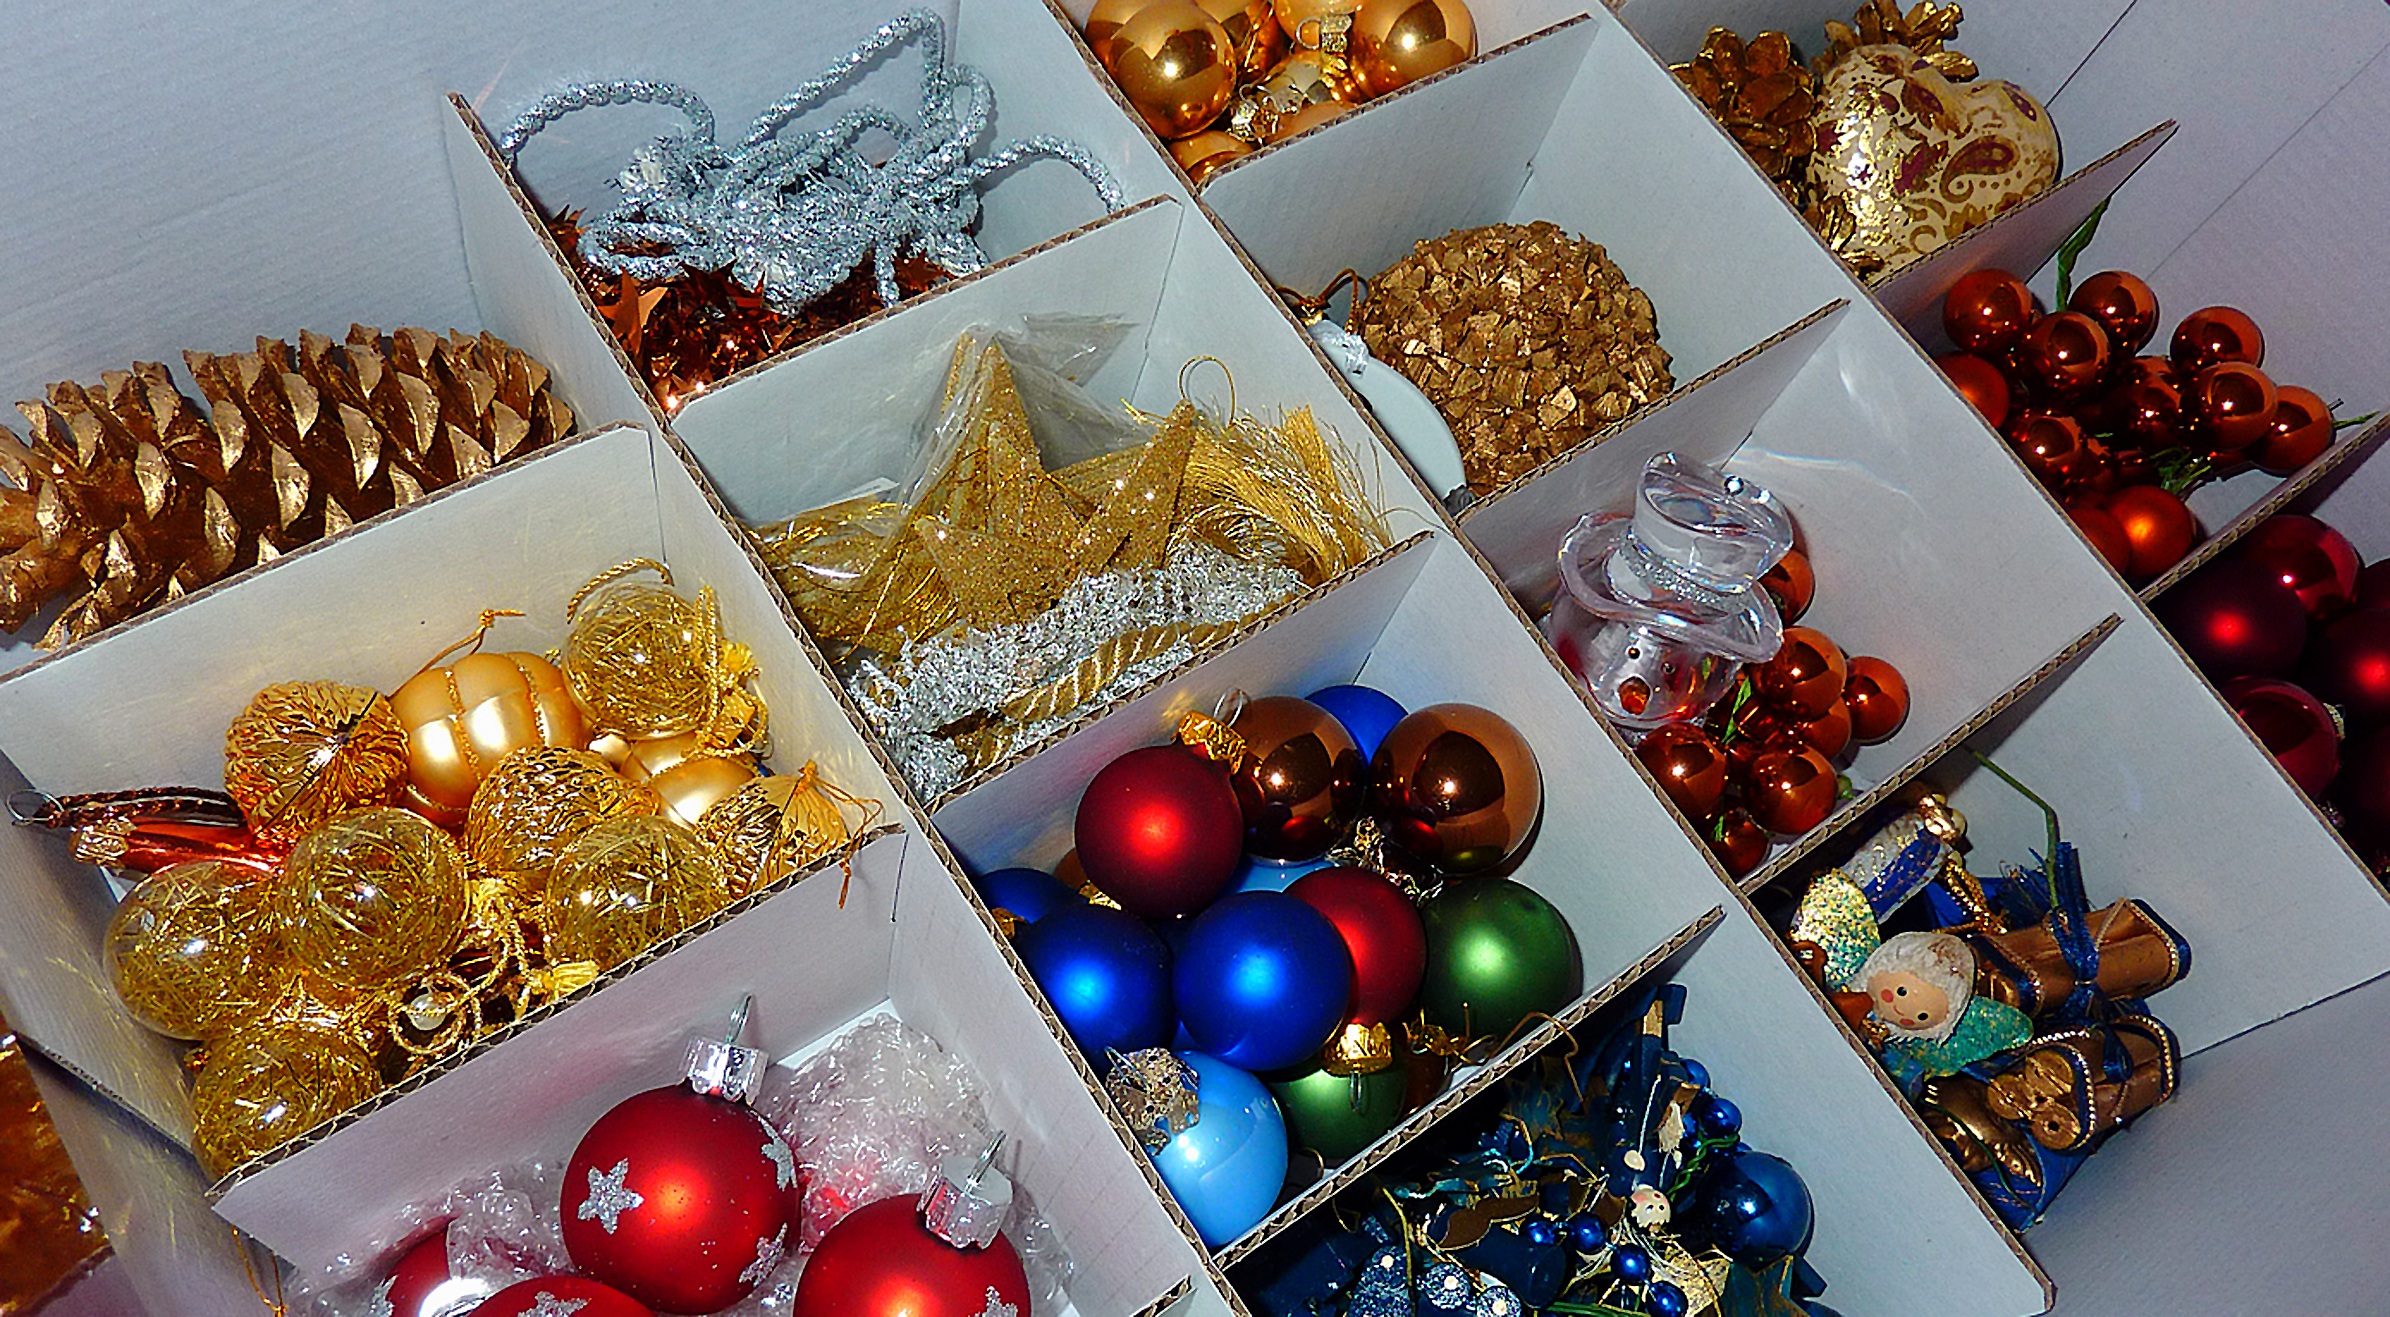
meal, food, color, autumn, holiday, colorful, christmas, christmas tree, advent, christmas decoration, ball, xmas, sweetness, christmas balls, christmas decorations, christmas ornaments, tree decorations, christbaumkugeln, weihnachtsanh nger